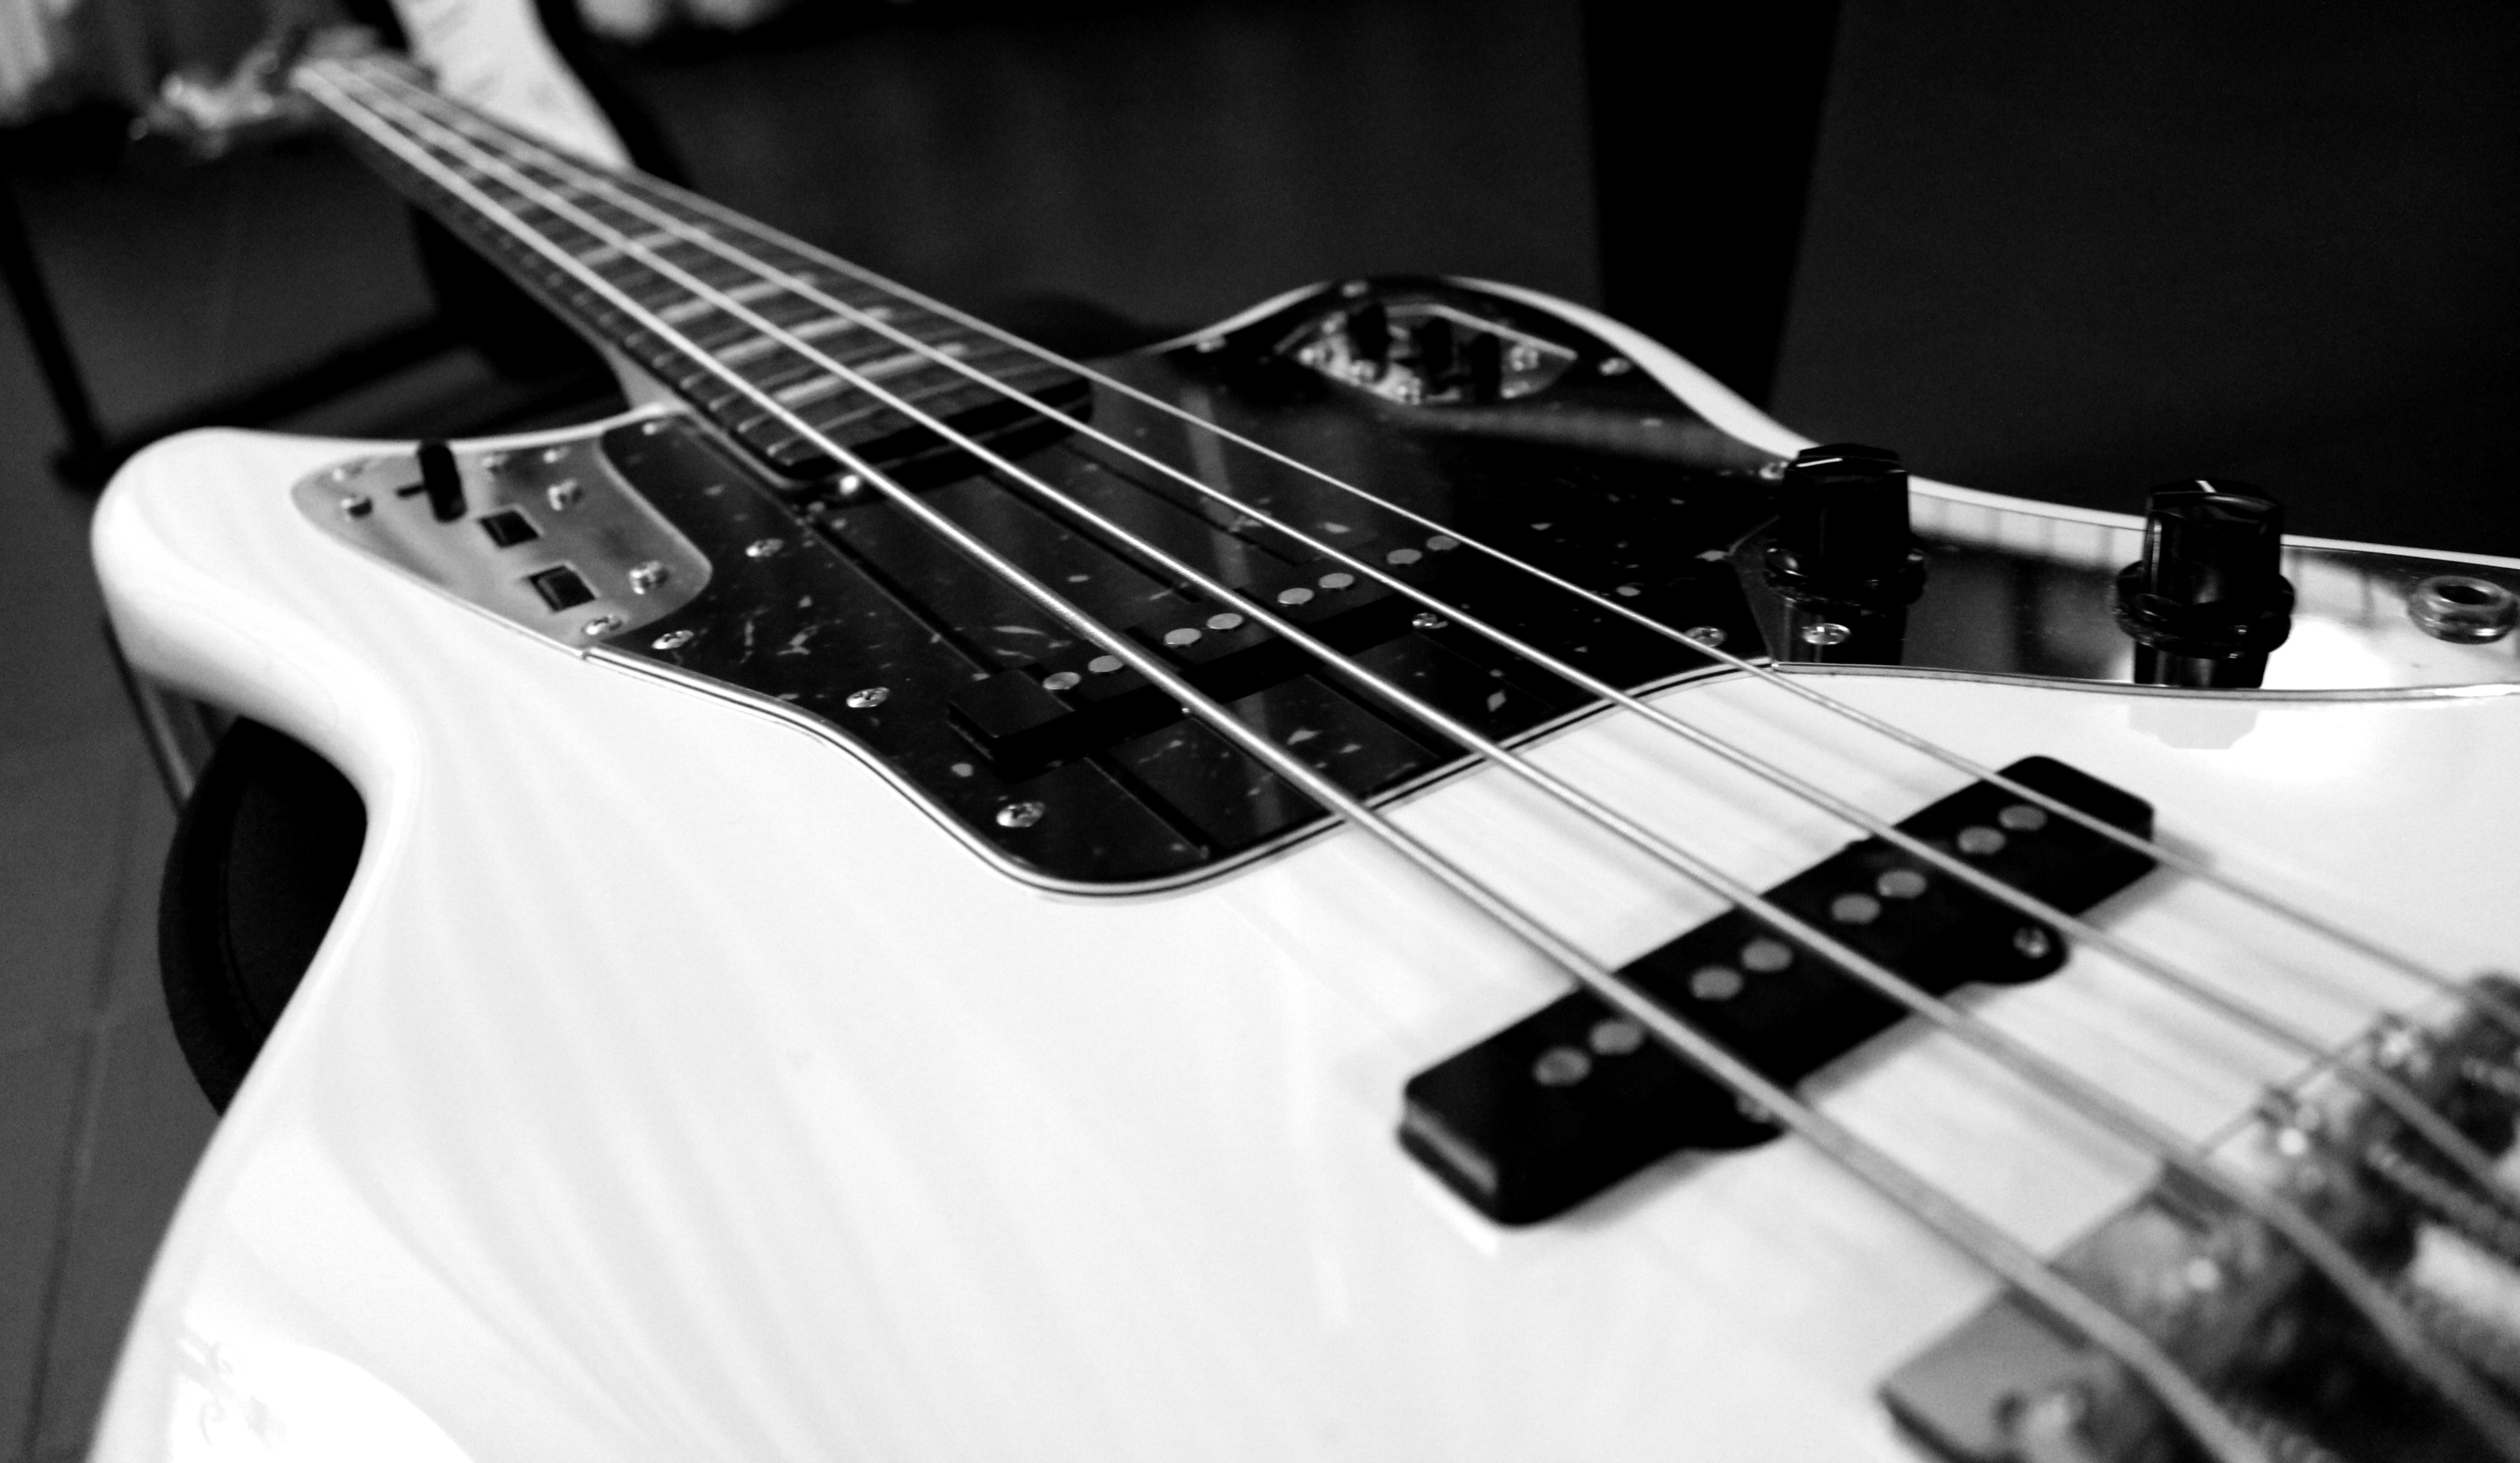
rock, music, black and white, guitar, acoustic guitar, musician, black, monochrome, electric guitar, musical instrument, bassist, low, strings, guitarist, bass guitar, monochrome photography, string instrument, musical keyboard, plucked string instruments, slide guitar, acoustic electric guitar, electric bass, jazz guitarist